Giovanni Orsini (died 1359)

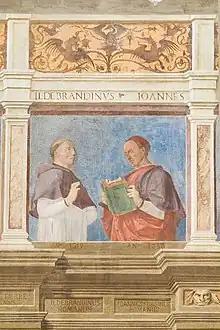
Giovanni Orsini (right) with his predecessor in a painting by Bartolomeo Montagna in the diocesan museum of Padua

Giovanni Orsini (died June 1359) was a Roman nobleman of the Orsini family who served as the bishop of Padua from 1353 until his death.